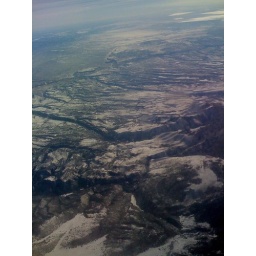
Shot with my iPhone out my window in seat 3A.